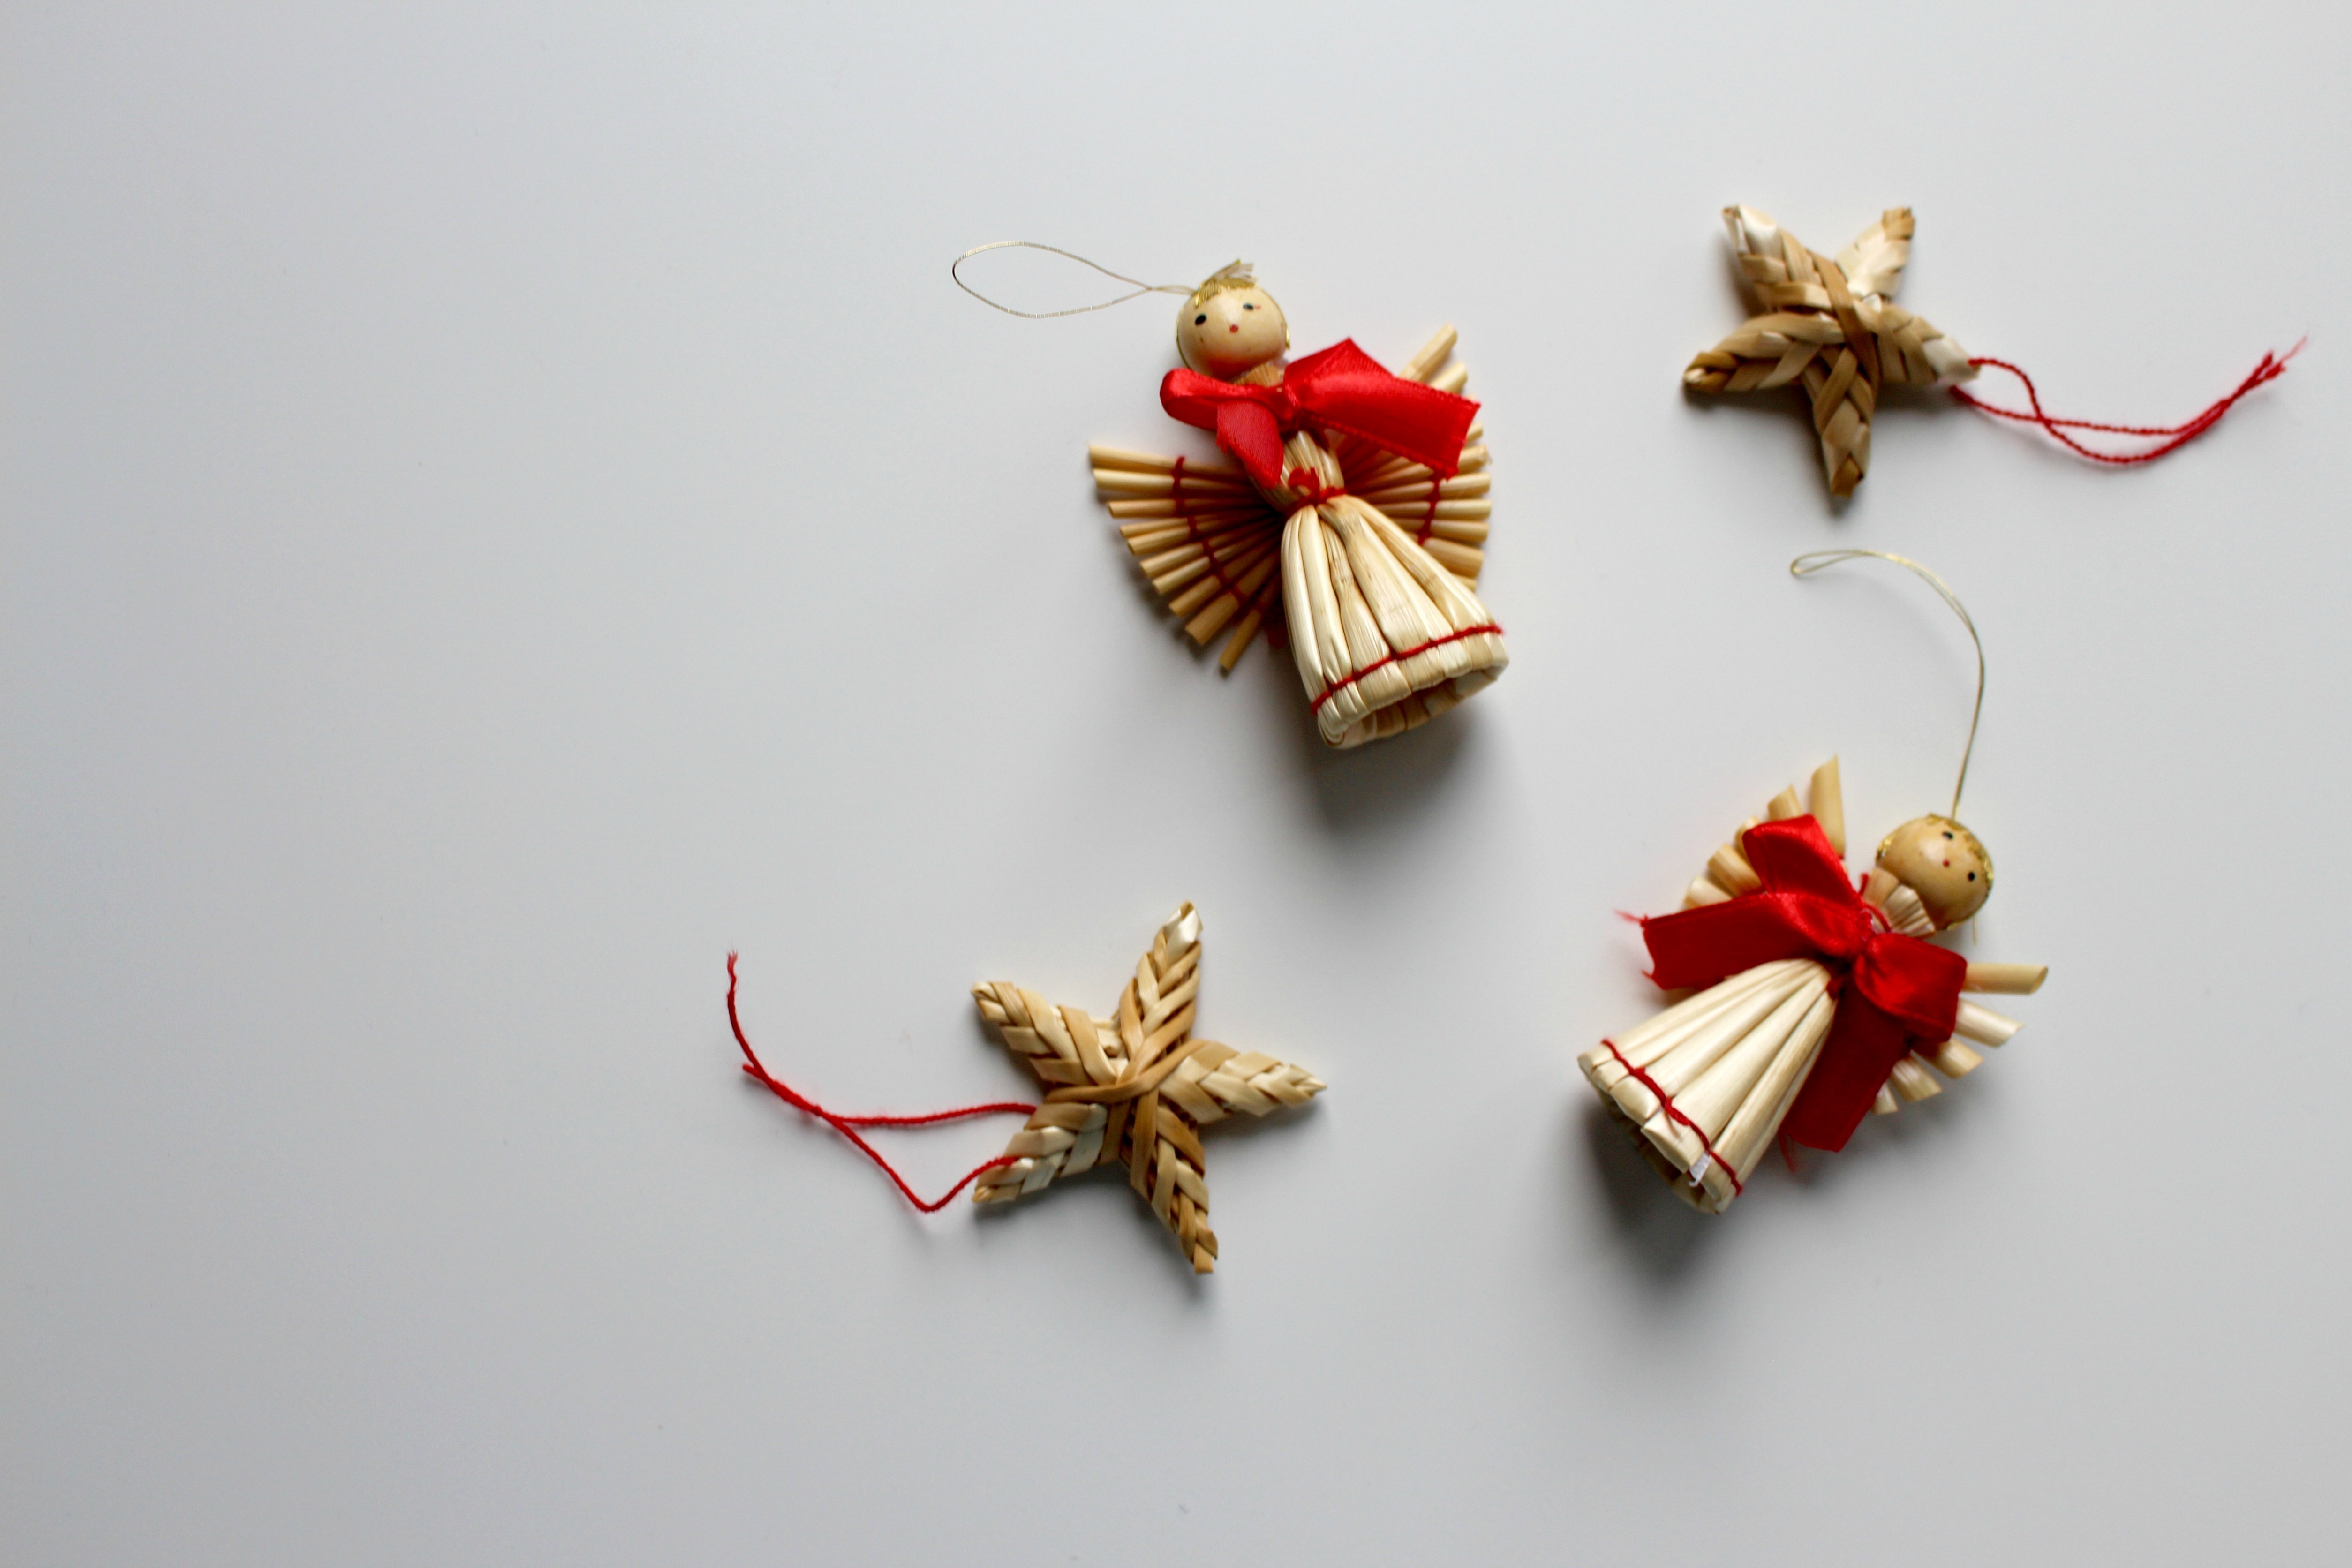
nature, winter, star, leaf, flower, petal, atmosphere, cute, decoration, red, christmas, deco, advent, christmas decoration, christmas angel, christmas time, jewellery, angel, art, festival, contemplative, earrings, straw, poinsettia, christmas motif, of course, wintry, origami, christmas decorations, merry christmas, happy fixed, christmas greeting, winter time, strohstern, christmas spirit, christmas images, fashion accessory, origami paper, froebelstern, christmas picture, straw angel, angel star